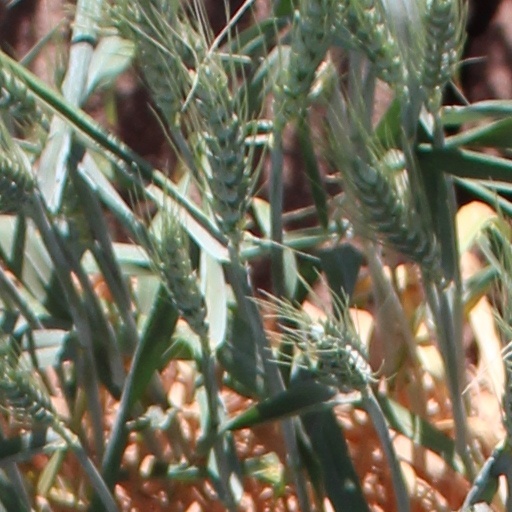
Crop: wheat